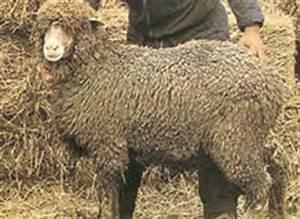
sheep